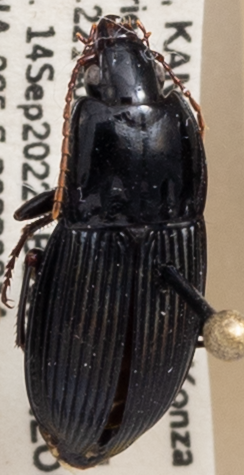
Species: Pterostichus permundus
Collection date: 2022-09-14
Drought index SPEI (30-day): -0.408
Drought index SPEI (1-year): -0.54
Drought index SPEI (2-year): -0.39